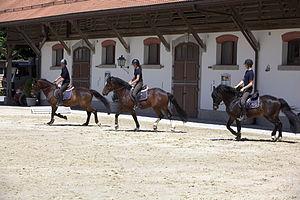
Le Franches-Montagnes, est l'unique race chevaline d'origine suisse subsistante. Il provient du district des Franches-Montagnes dans le canton du Jura où des chevaux de travail montagnards sont recensés depuis le XIVᵉ siècle. Il s'est constitué principalement au XIXᵉ siècle à partir de croisements réguliers entre des juments indigènes robustes de type Comtois et des étalons de diverses races européennes, en particulier Anglo-normands. À la fin du XIXᵉ siècle naissent les deux étalons fondateurs de la race, Vaillant et Imprévu, dont les deux lignées restent les plus importantes de nos jours. Son stud-book est ouvert en 1924 et depuis la fin du XXᵉ siècle, il se fait connaître en dehors de son pays natal, particulièrement en France, en Allemagne et en Italie.